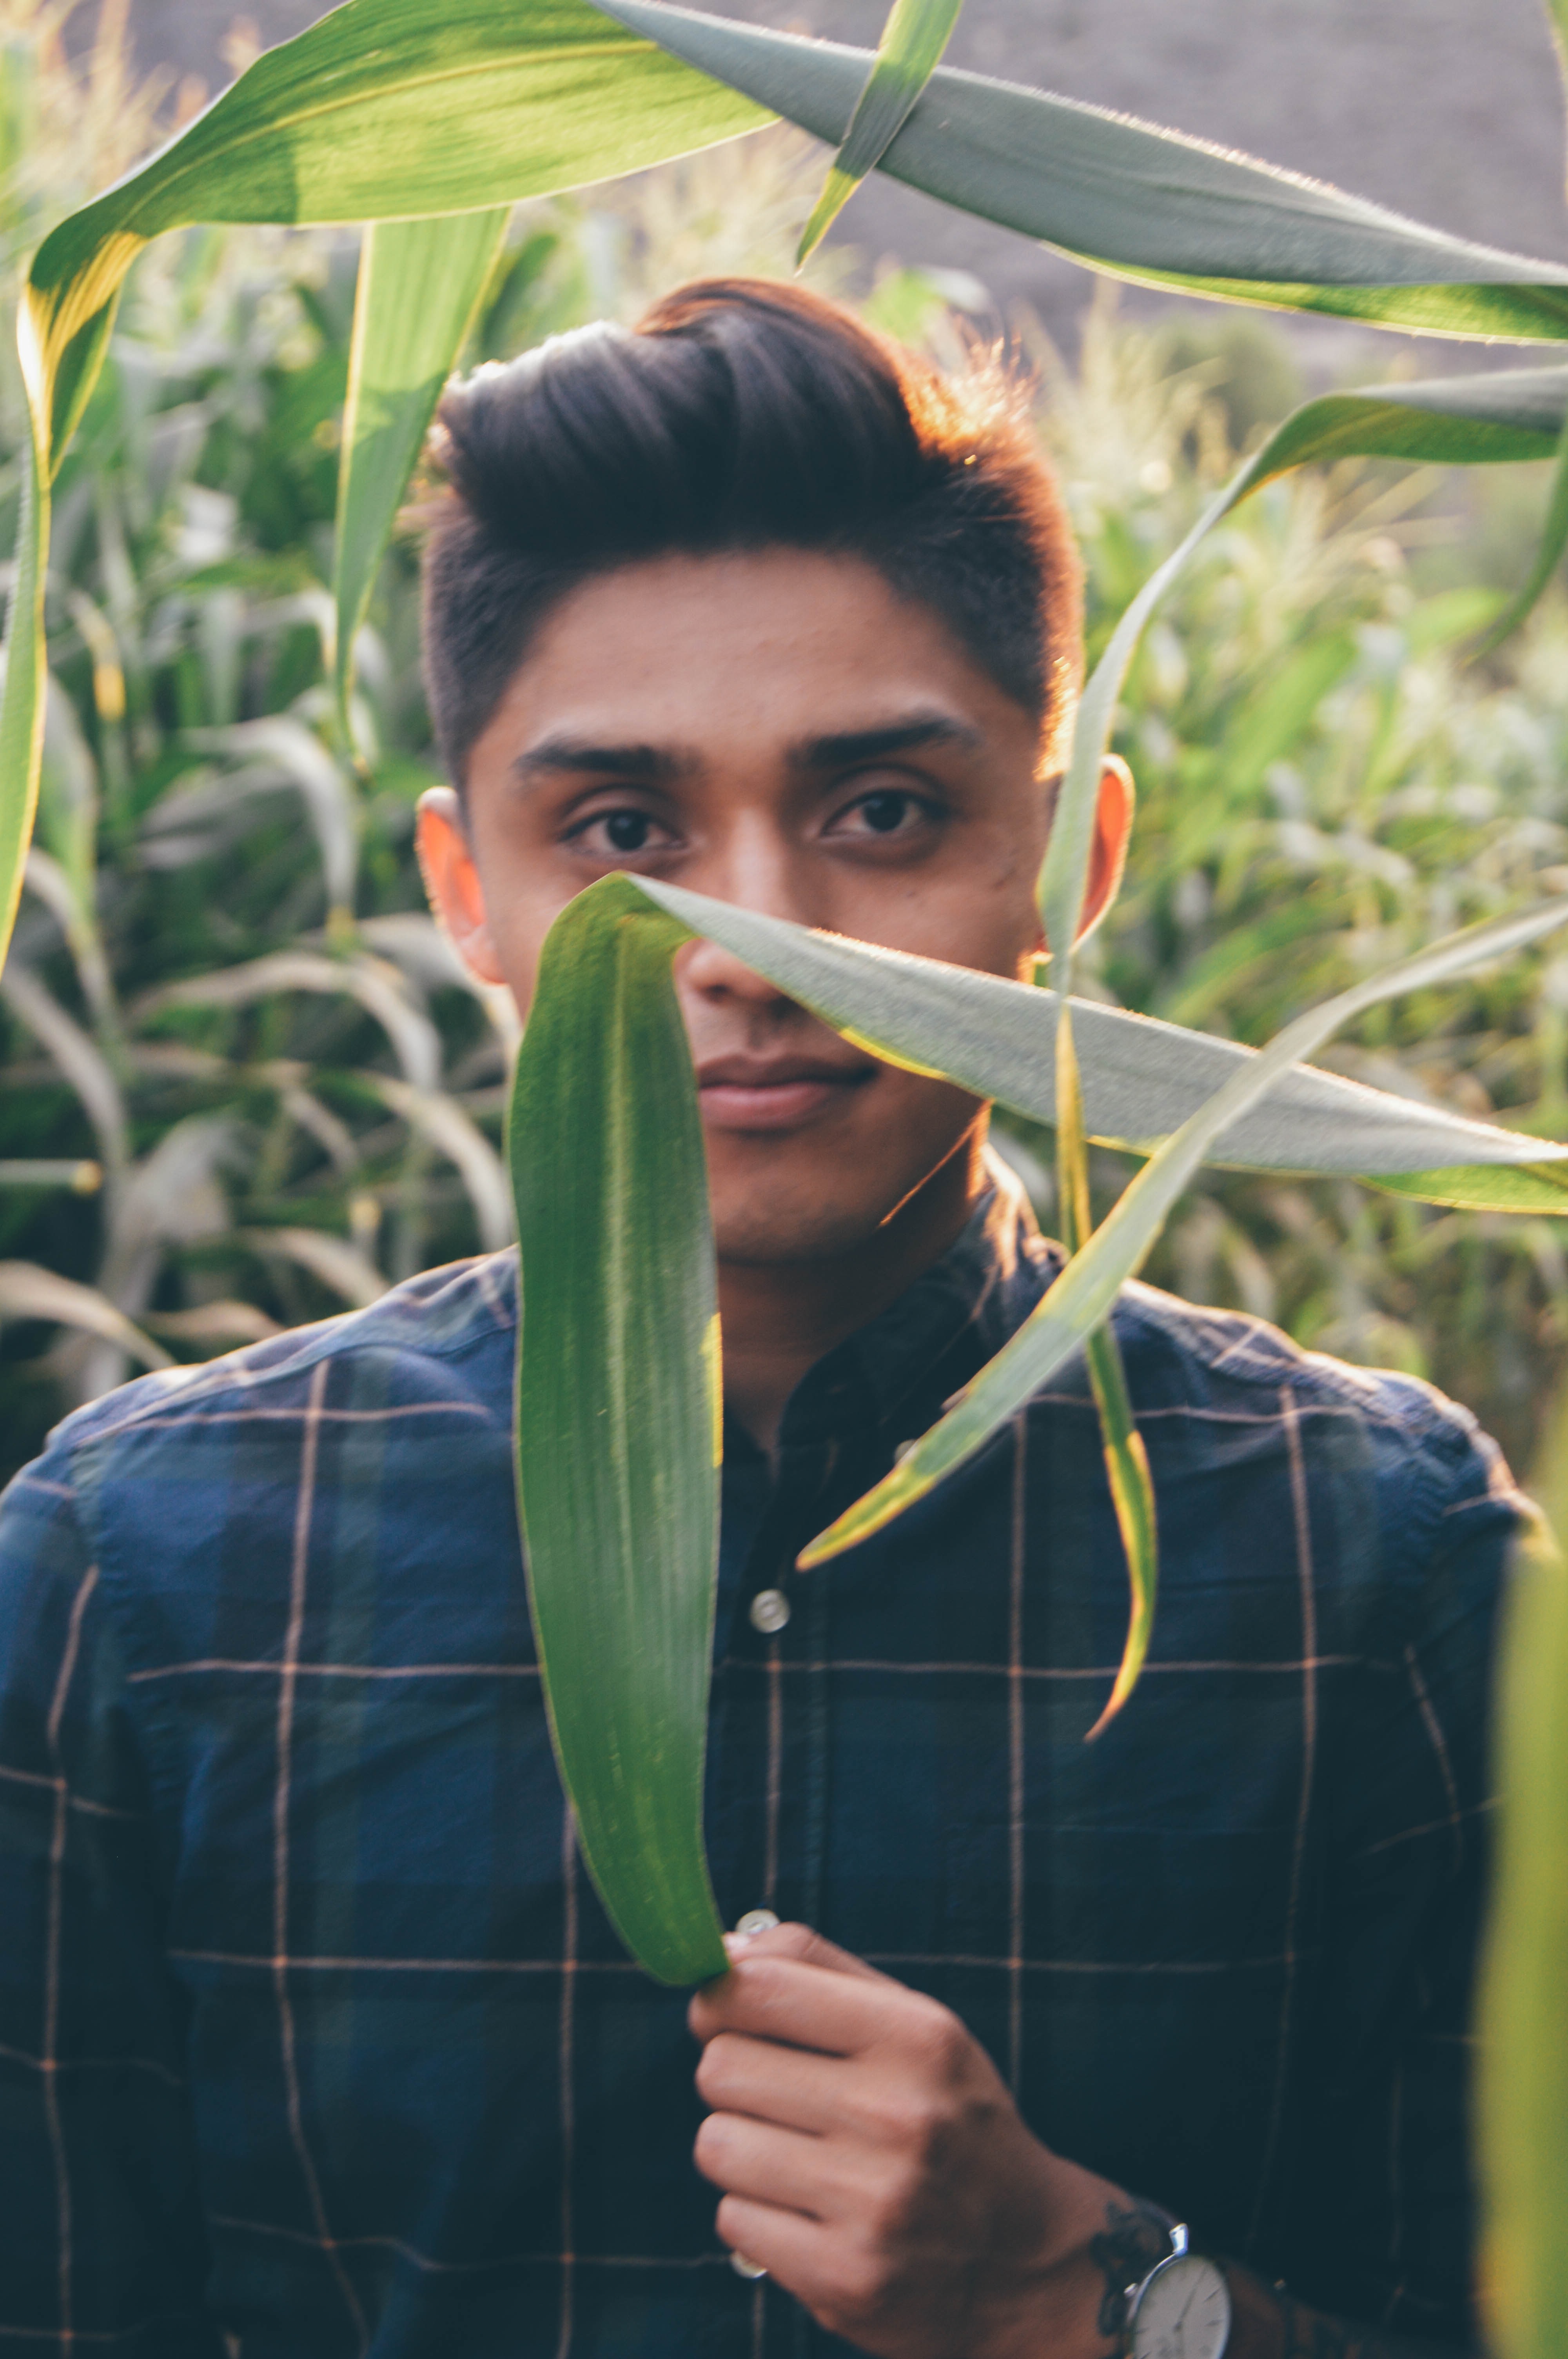
plant, photography, leaf, flower, male, portrait, spring, green, color, agriculture, head, beauty